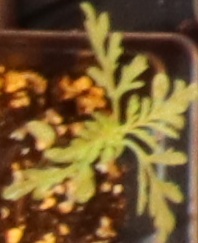
Label: Ragweed